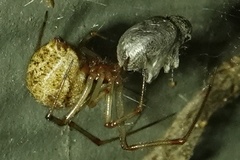
Species: Parasteatoda_tepidariorum